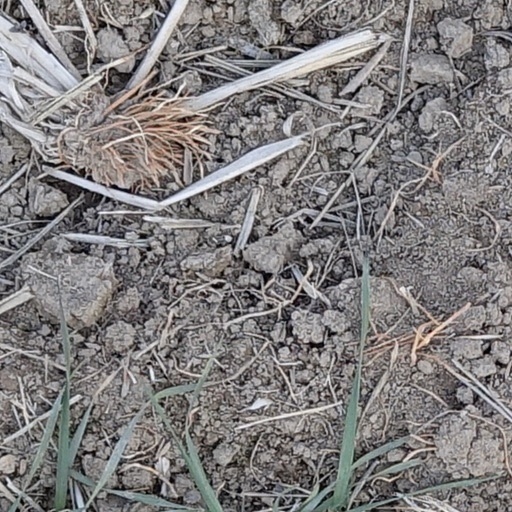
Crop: wheat